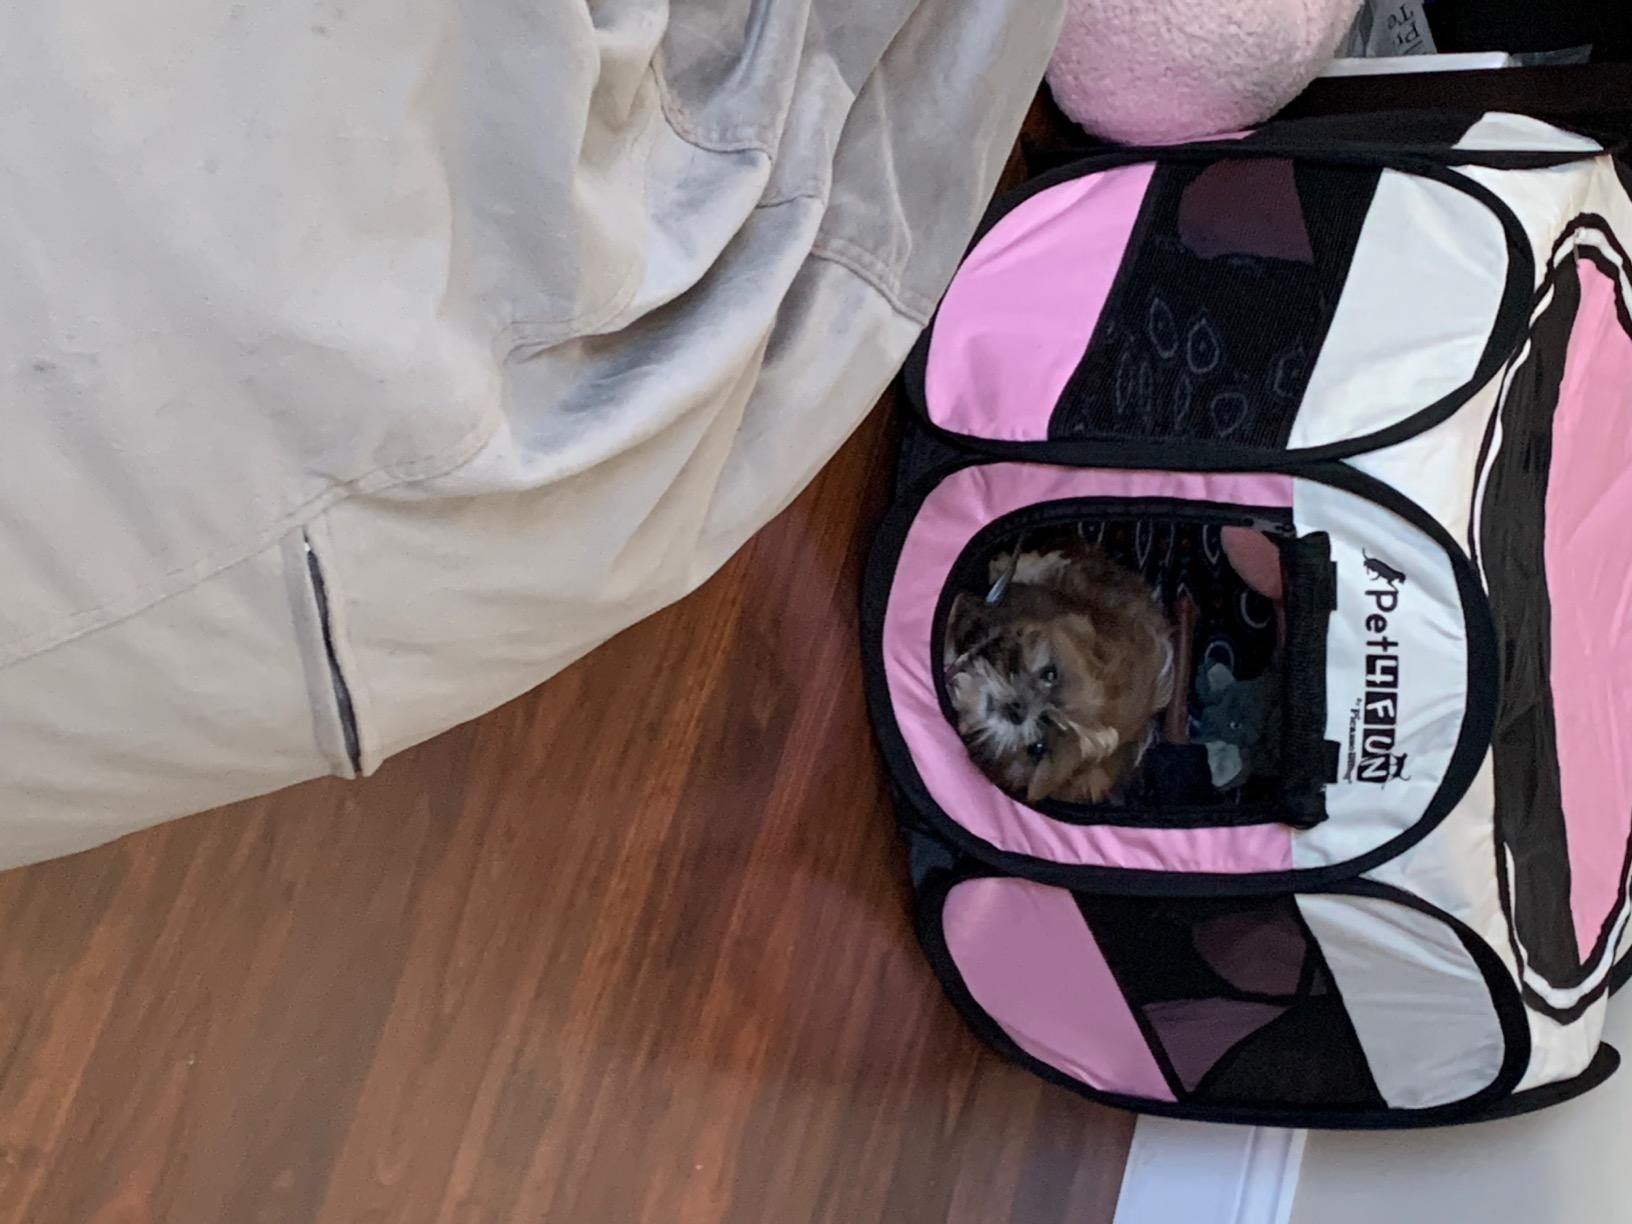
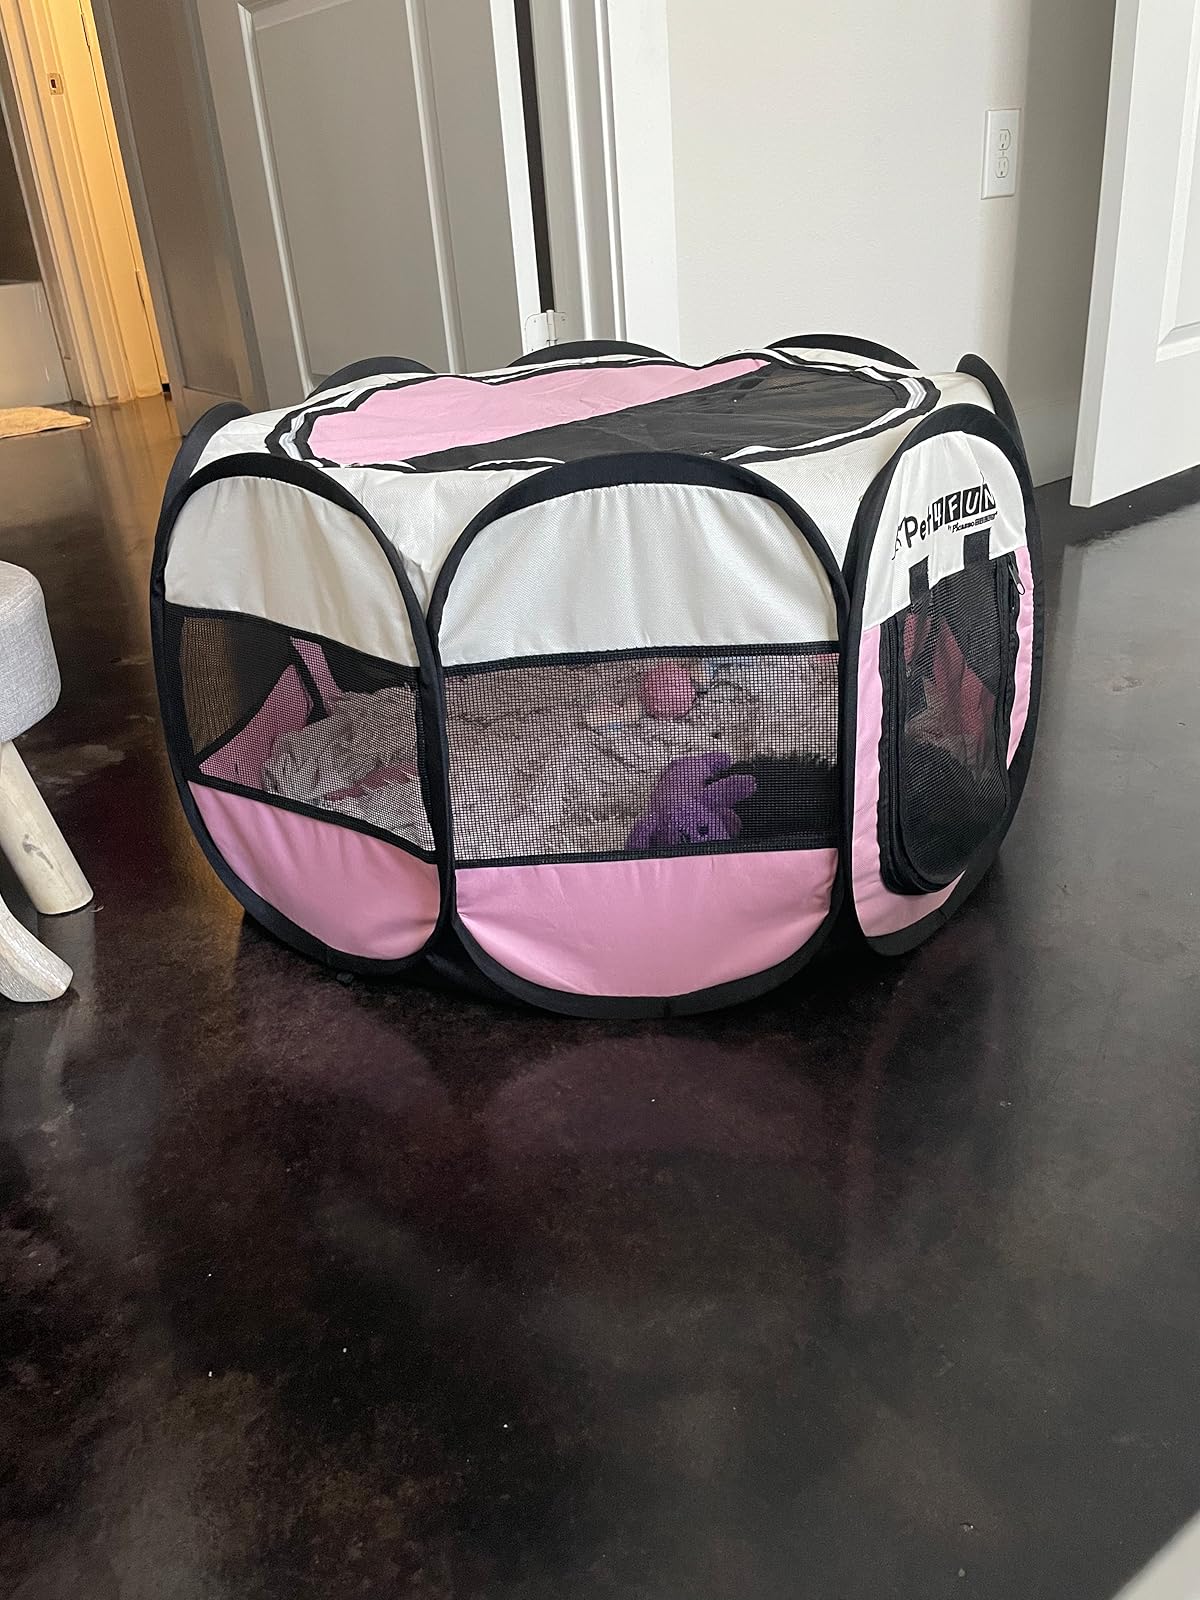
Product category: items_kennel
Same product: yes